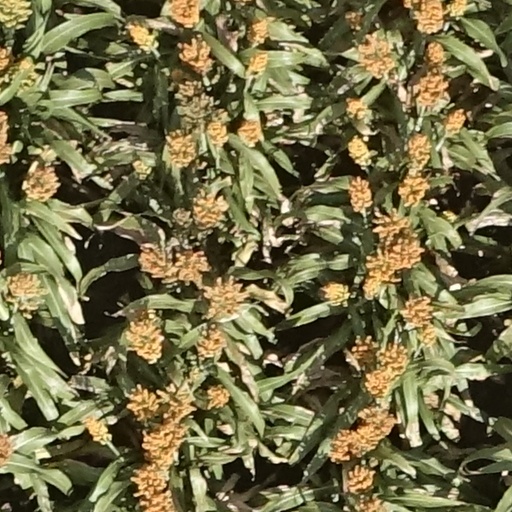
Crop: sorghum